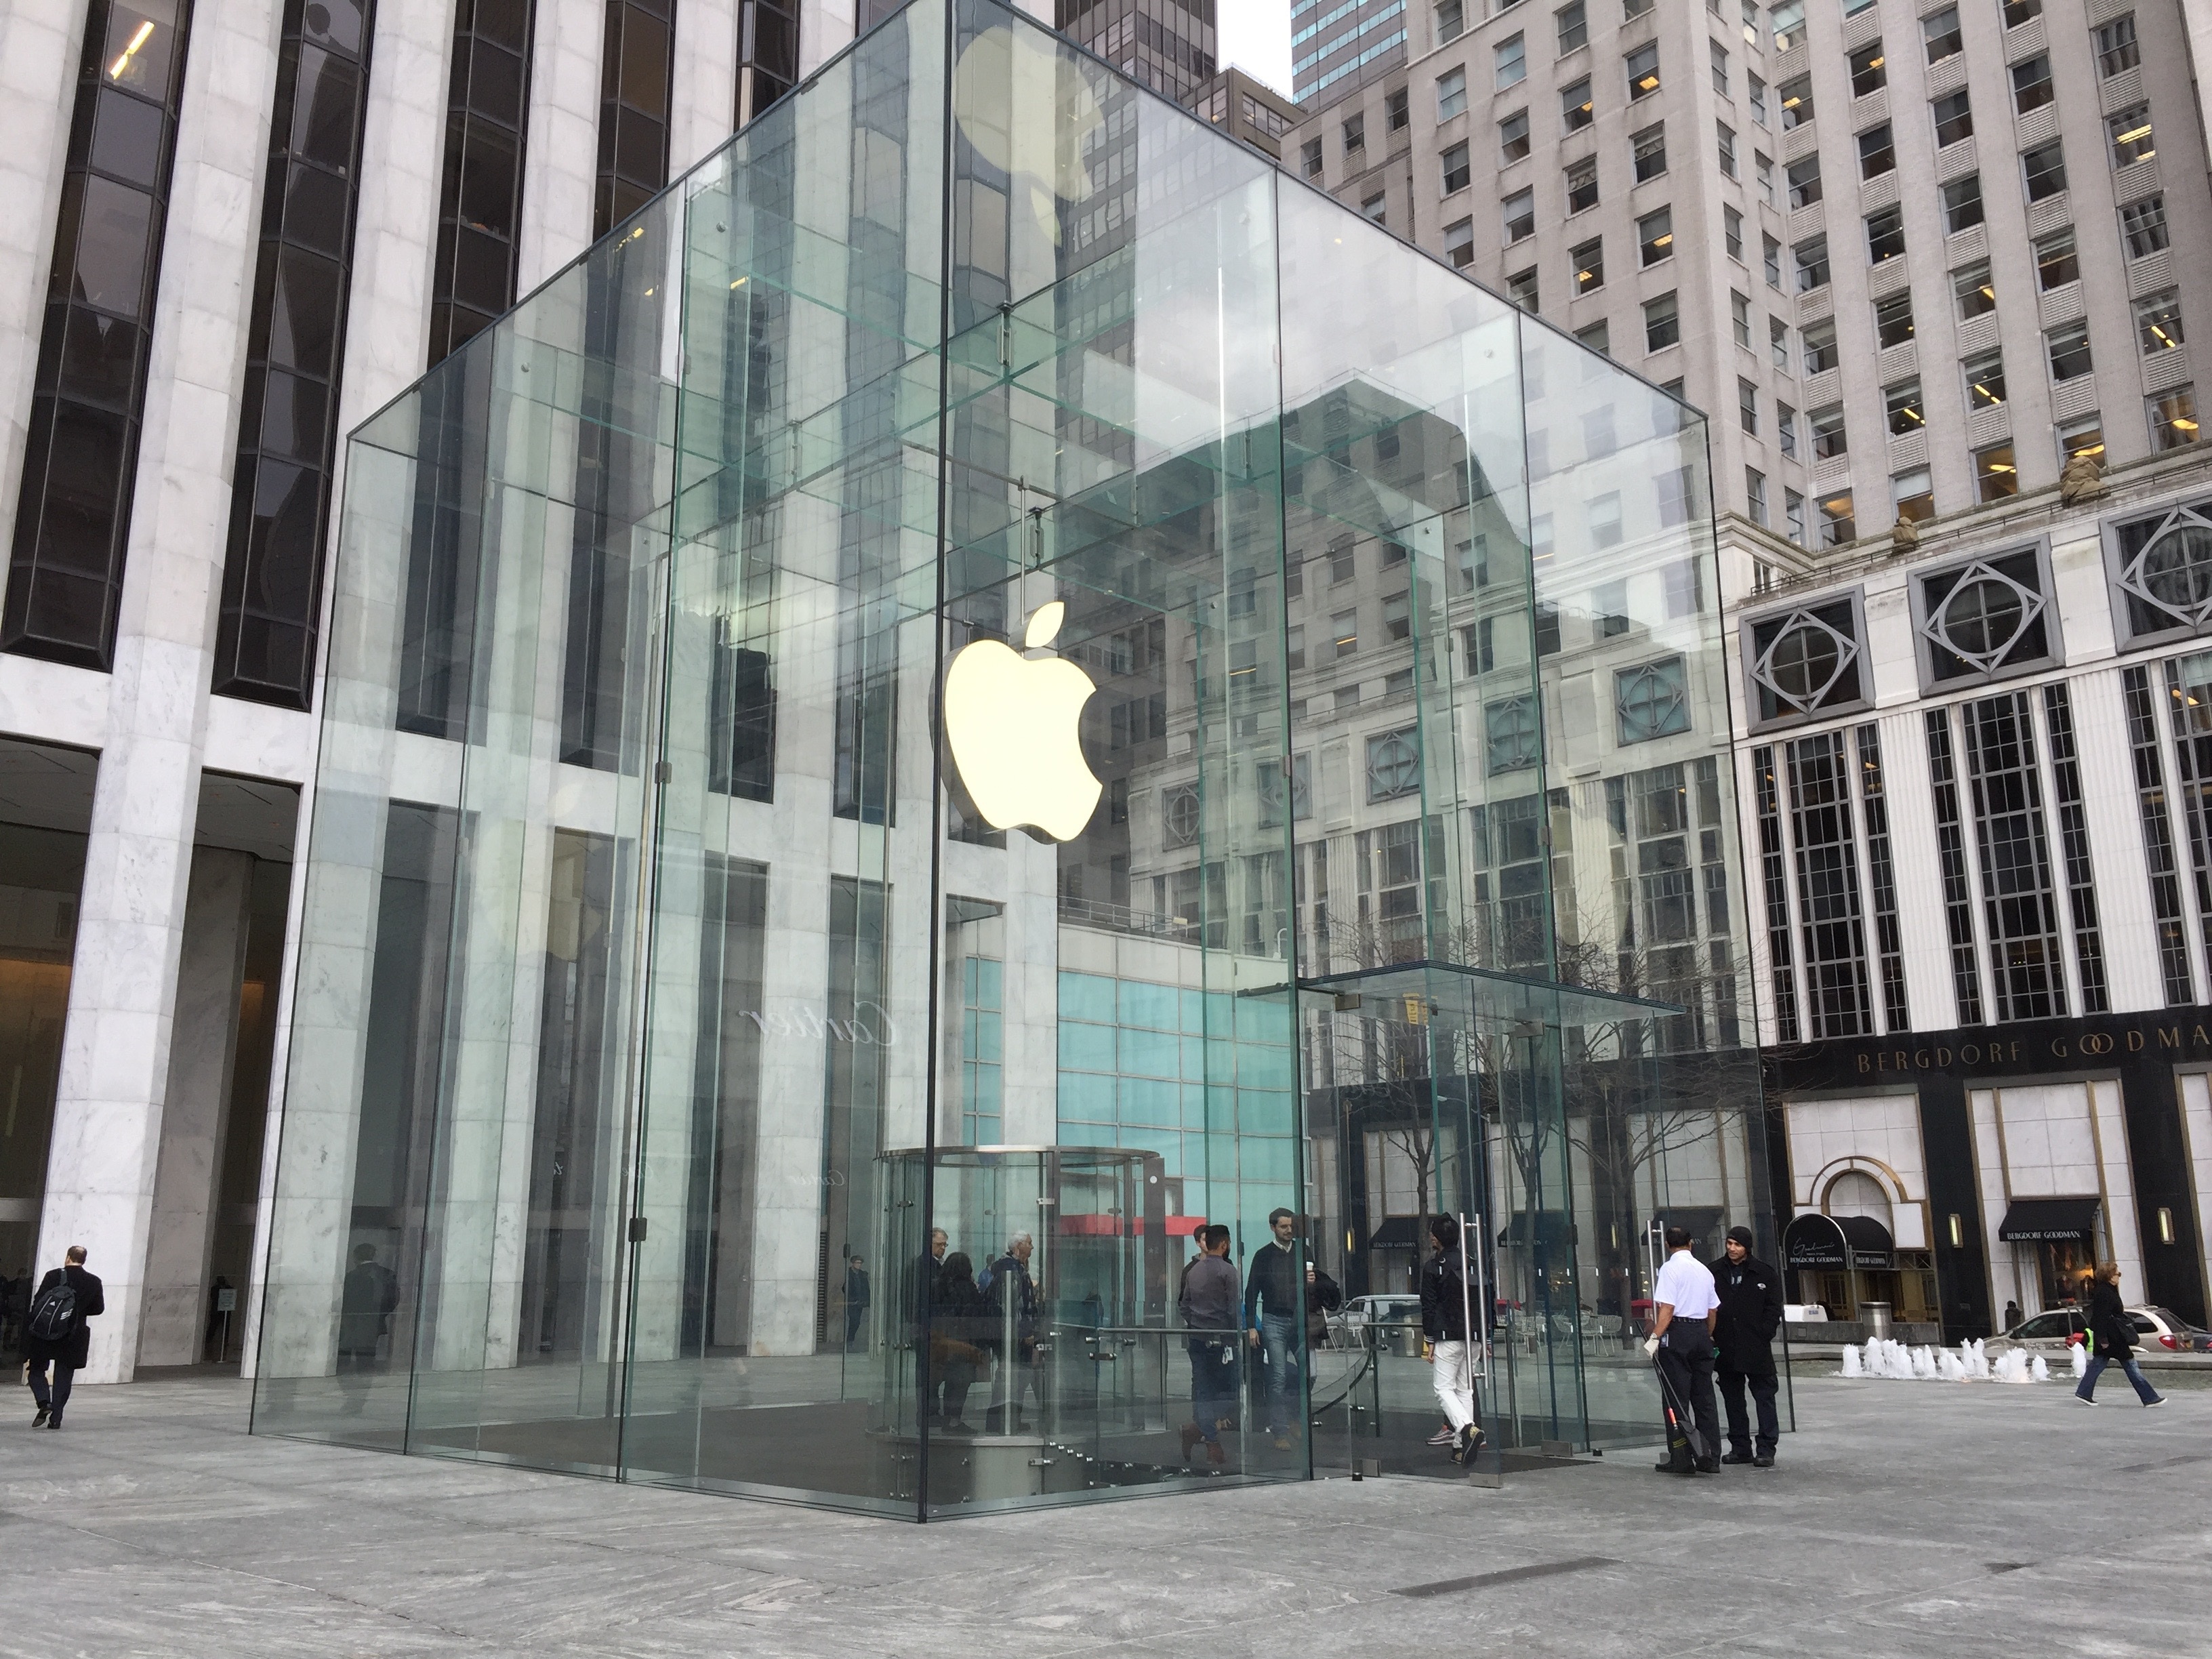
architecture, building, city, skyscraper, downtown, plaza, landmark, facade, metropolis, urban area